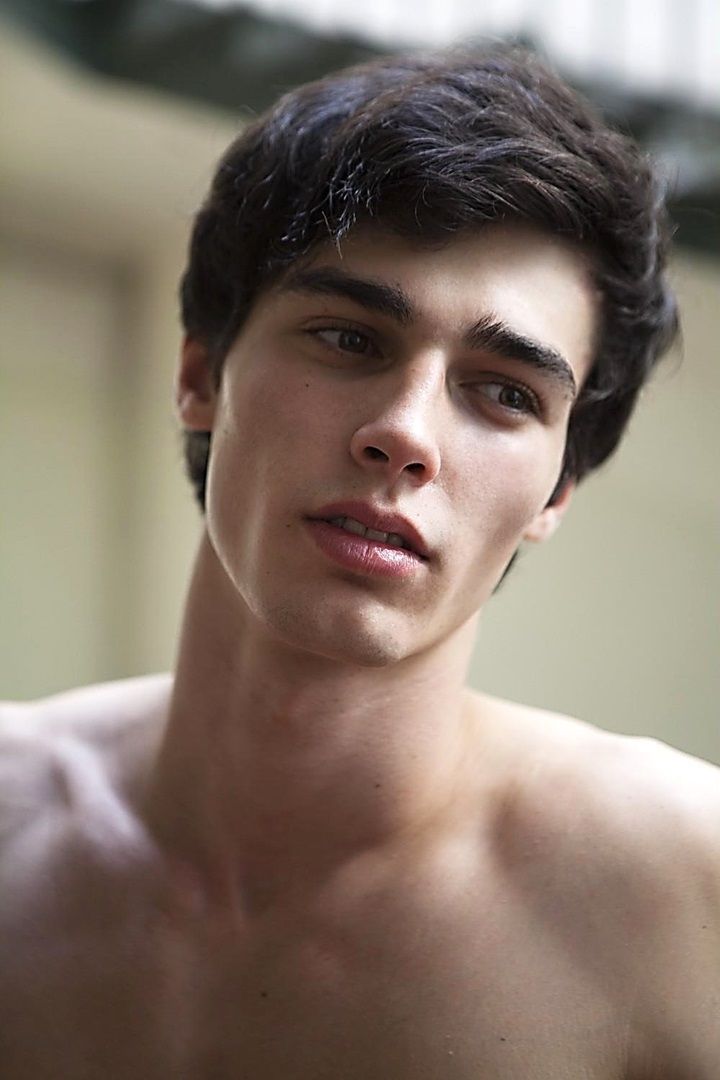
Label: Colored